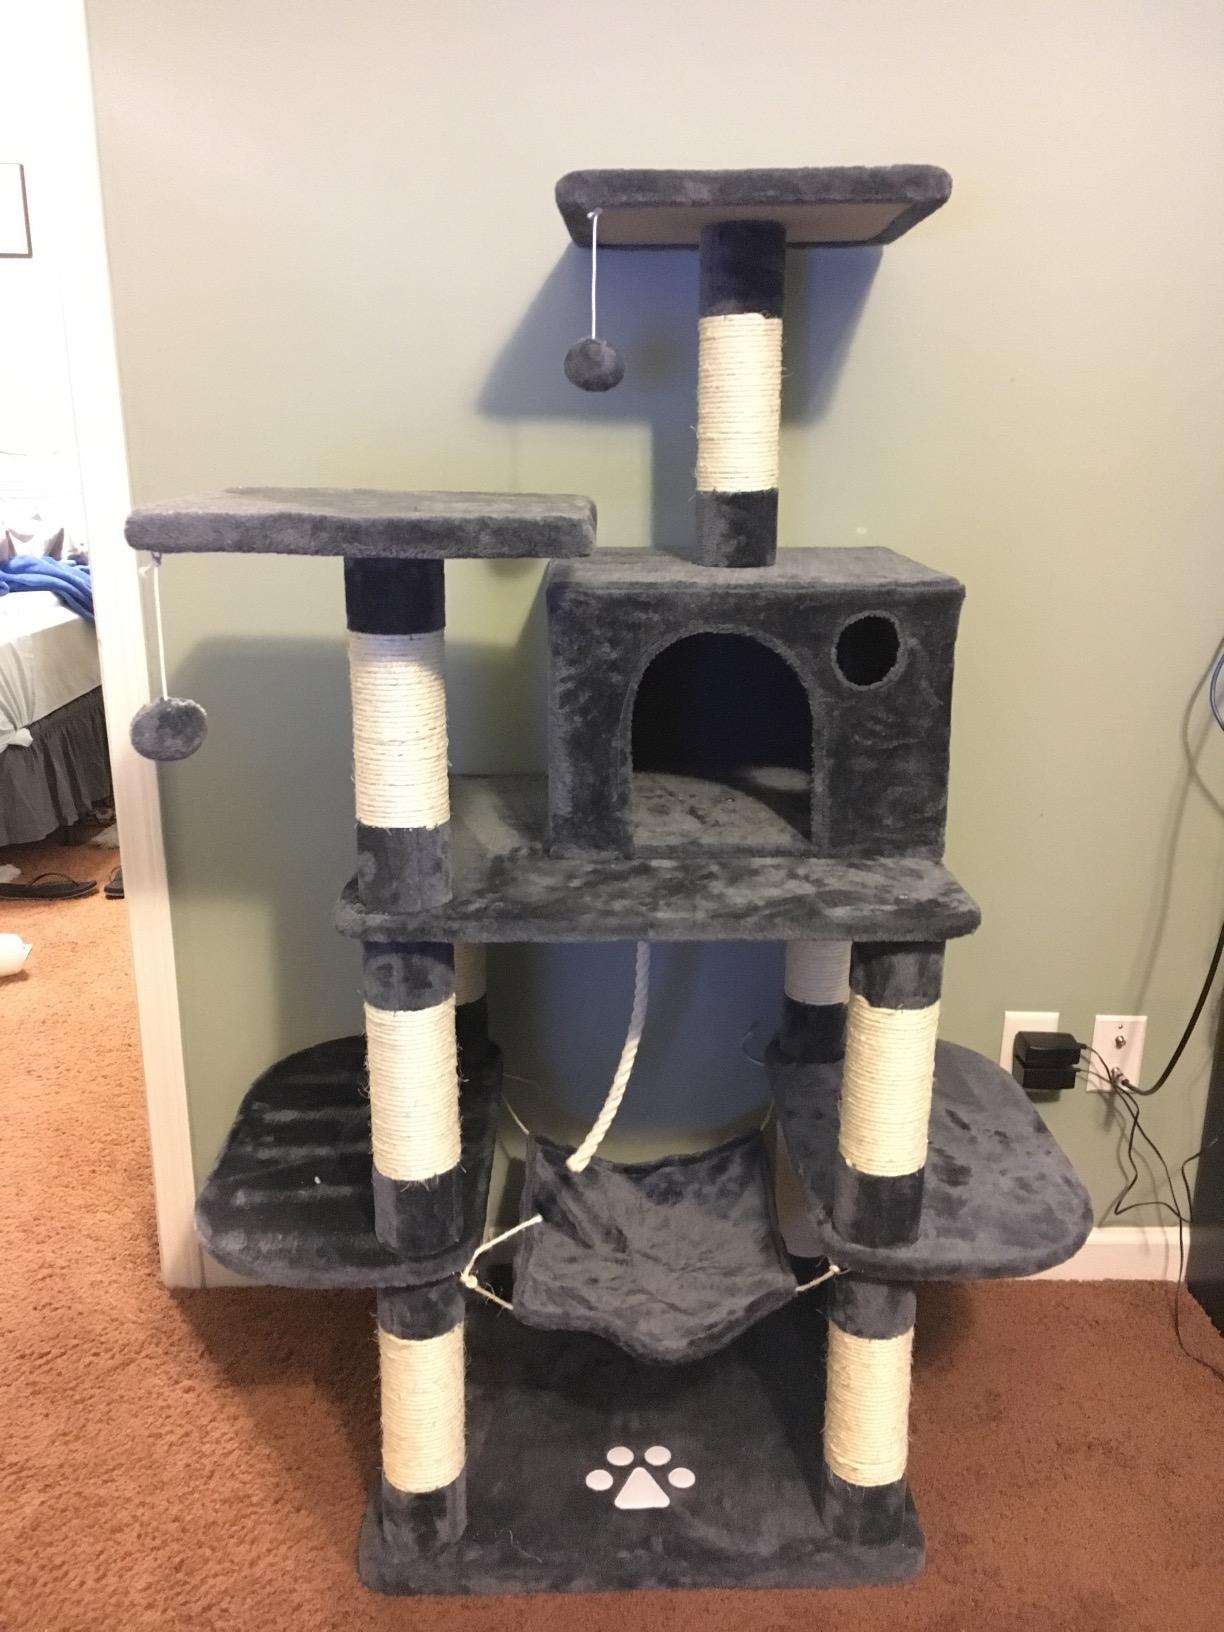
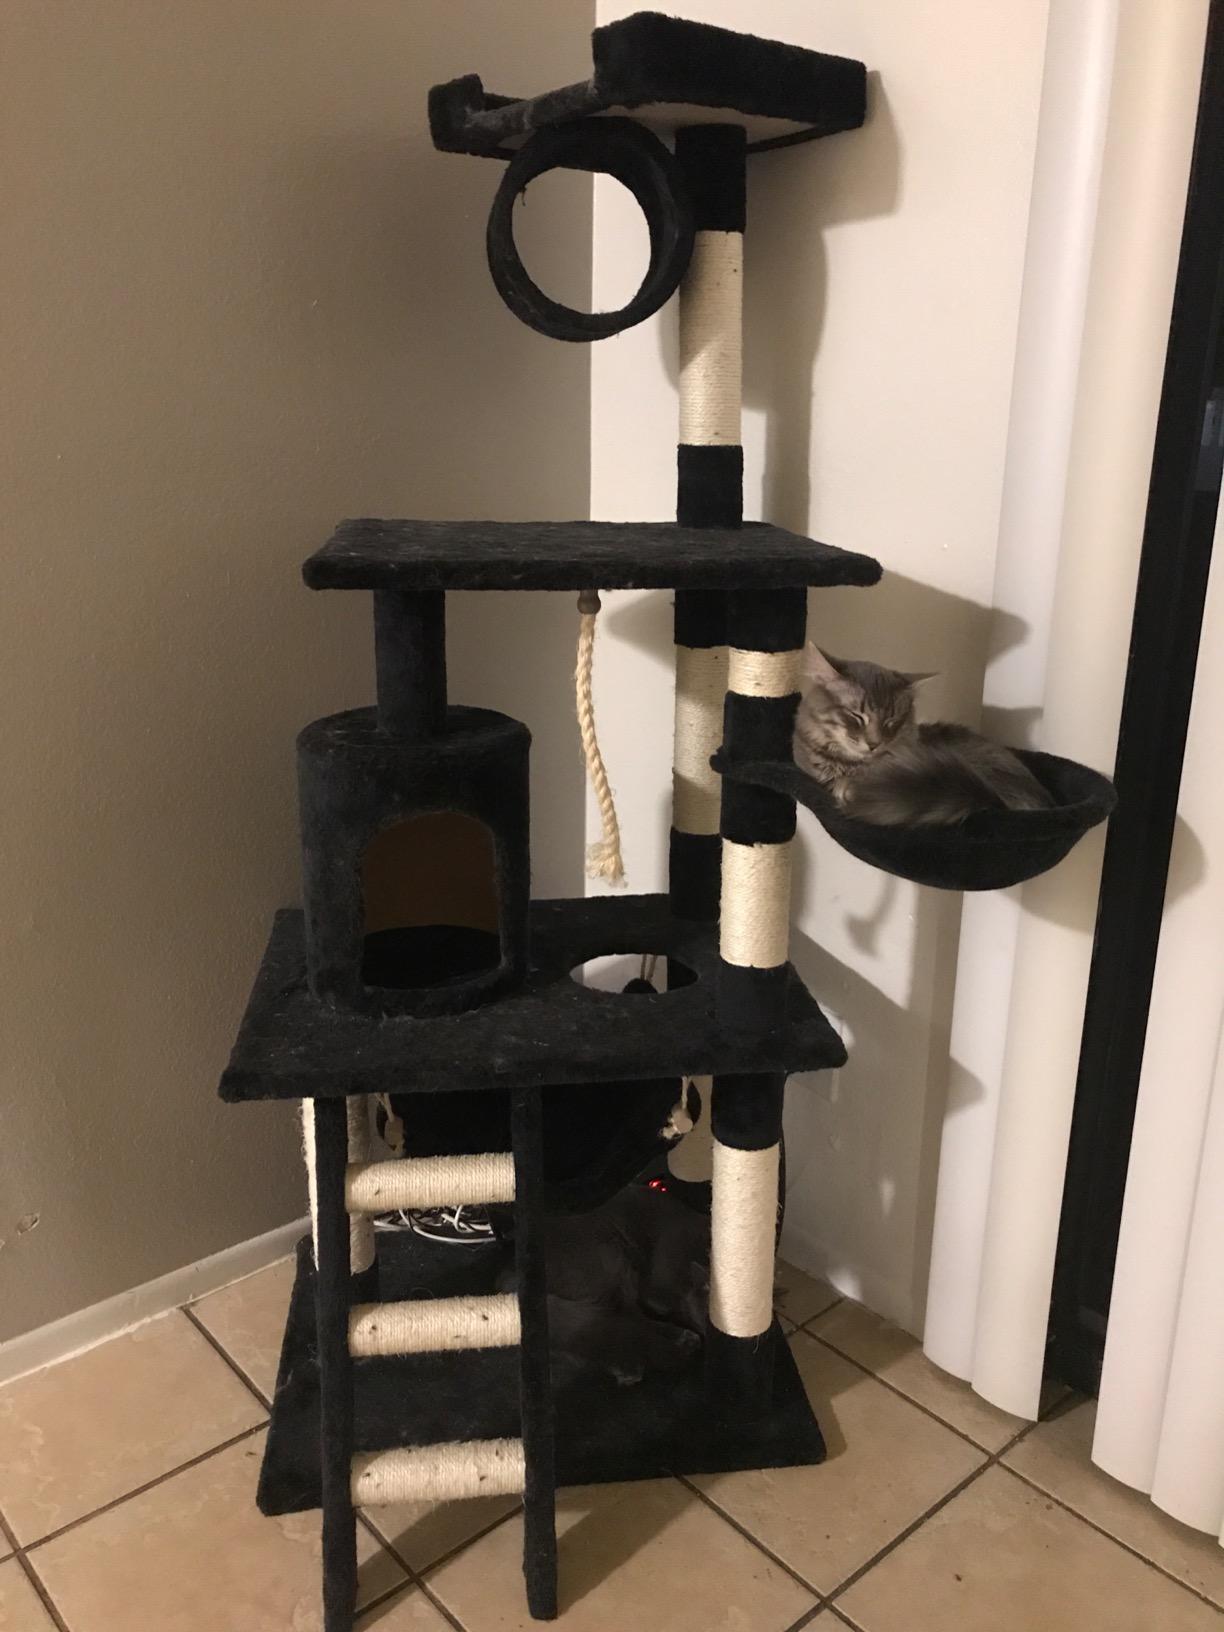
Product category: items_cat tree
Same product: no